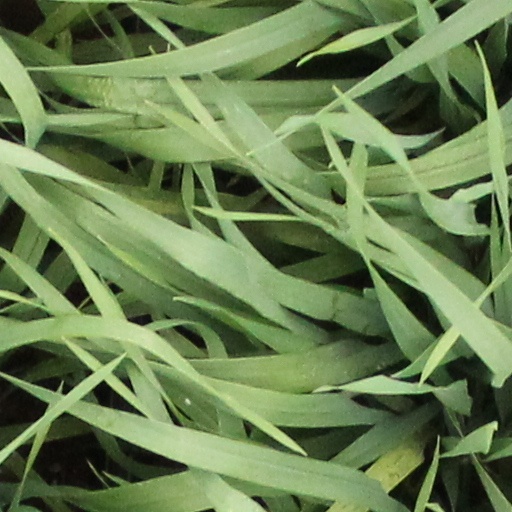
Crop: wheat